Question: Please indicate a possible affordance area of the skateboard that can be used for carrying
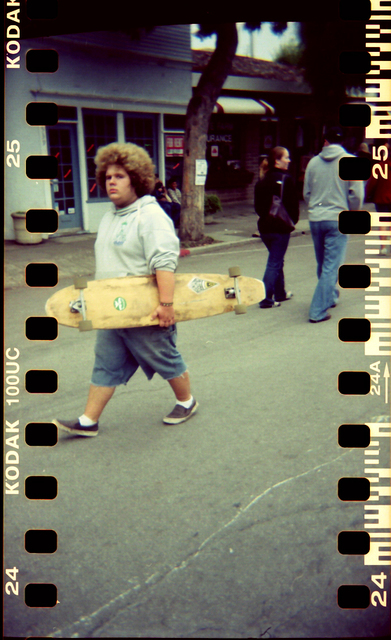
Answer: [43.32, 273.083, 267.079, 327.218]